Nepal Standard Time

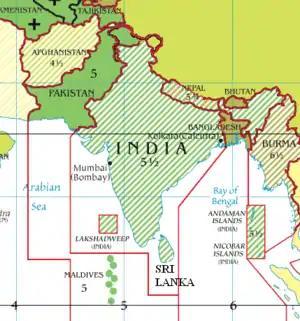
Time zones of South Asia, with Nepal Standard Time indicated

Nepal Standard Time (NPT) is the time zone for Nepal. With a time offset from Coordinated Universal Time (UTC) of all over Nepal, it is one of only three time zones with a 45-minute offset from UTC.